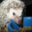
Label: porcupine